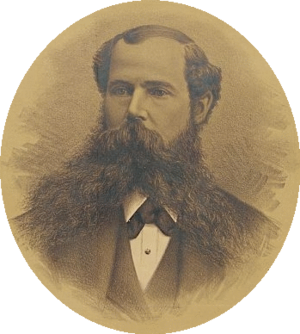
Henry Clay Work était un compositeur et auteur de chansons américain. Sa biographie est relativement obscure. Il est né à Middletown et était le fils d'un opposant notable à l'esclavage, qui fit de la prison à cause de son engagement. Lui-même fut un ardent défenseur de la cause abolitionniste et unioniste. Il participa au chemin de fer clandestin et aida de nombreux esclaves à s'enfuir. Henry Clay Work apprit la musique en autodidacte. Vers l'âge de 23 ans, il travailla comme imprimeur à Chicago. C'est à cette époque qu'il composa We Are Coming, Sister Mary, une chanson des Christy's Minstrels shows. Il écrivit ses meilleures œuvres pendant la Guerre de Sécession. Henry Clay Work mourut à Hartford en 1884.